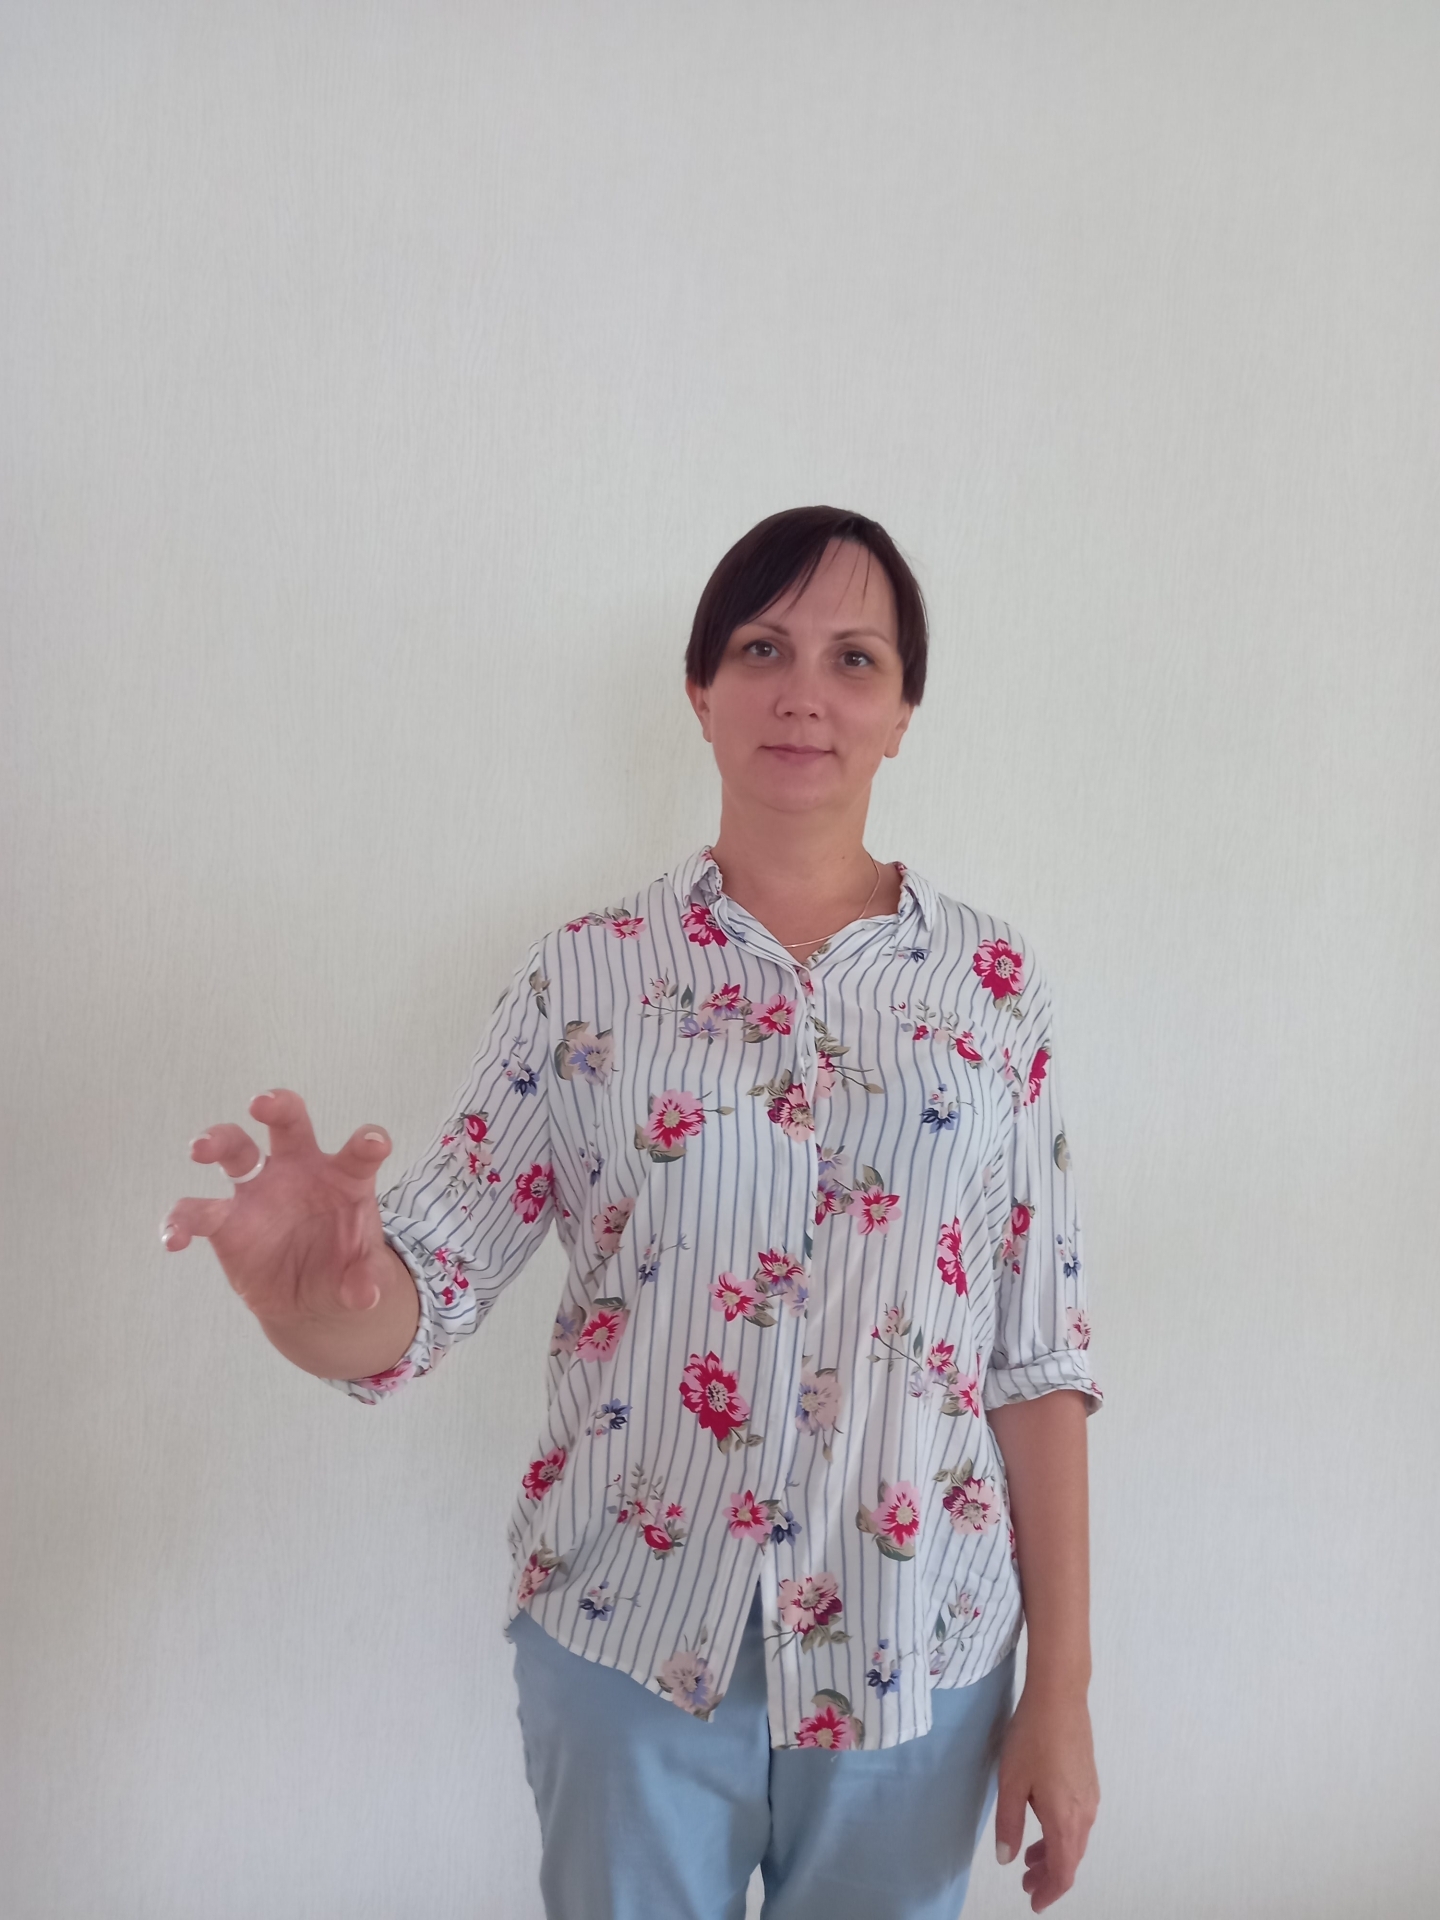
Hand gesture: grabbing